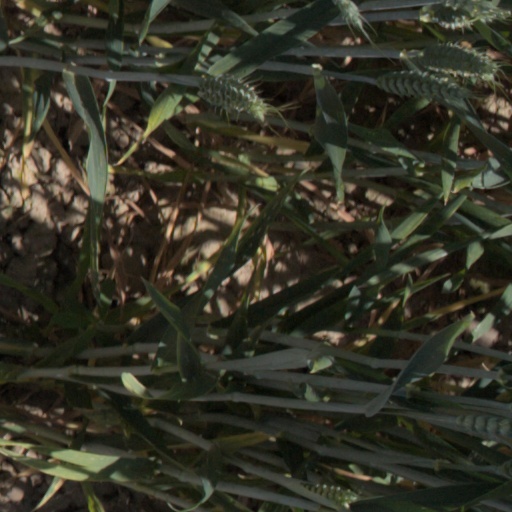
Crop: wheat